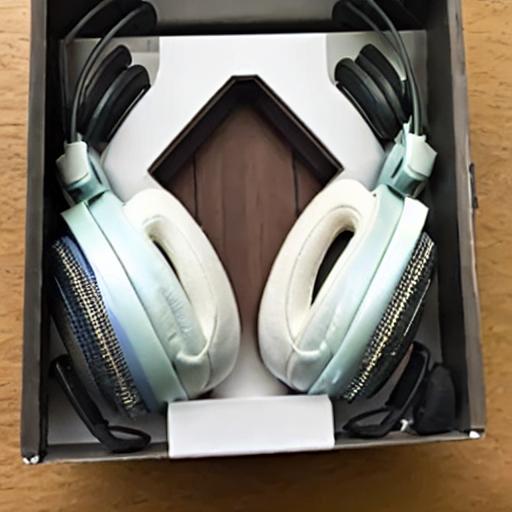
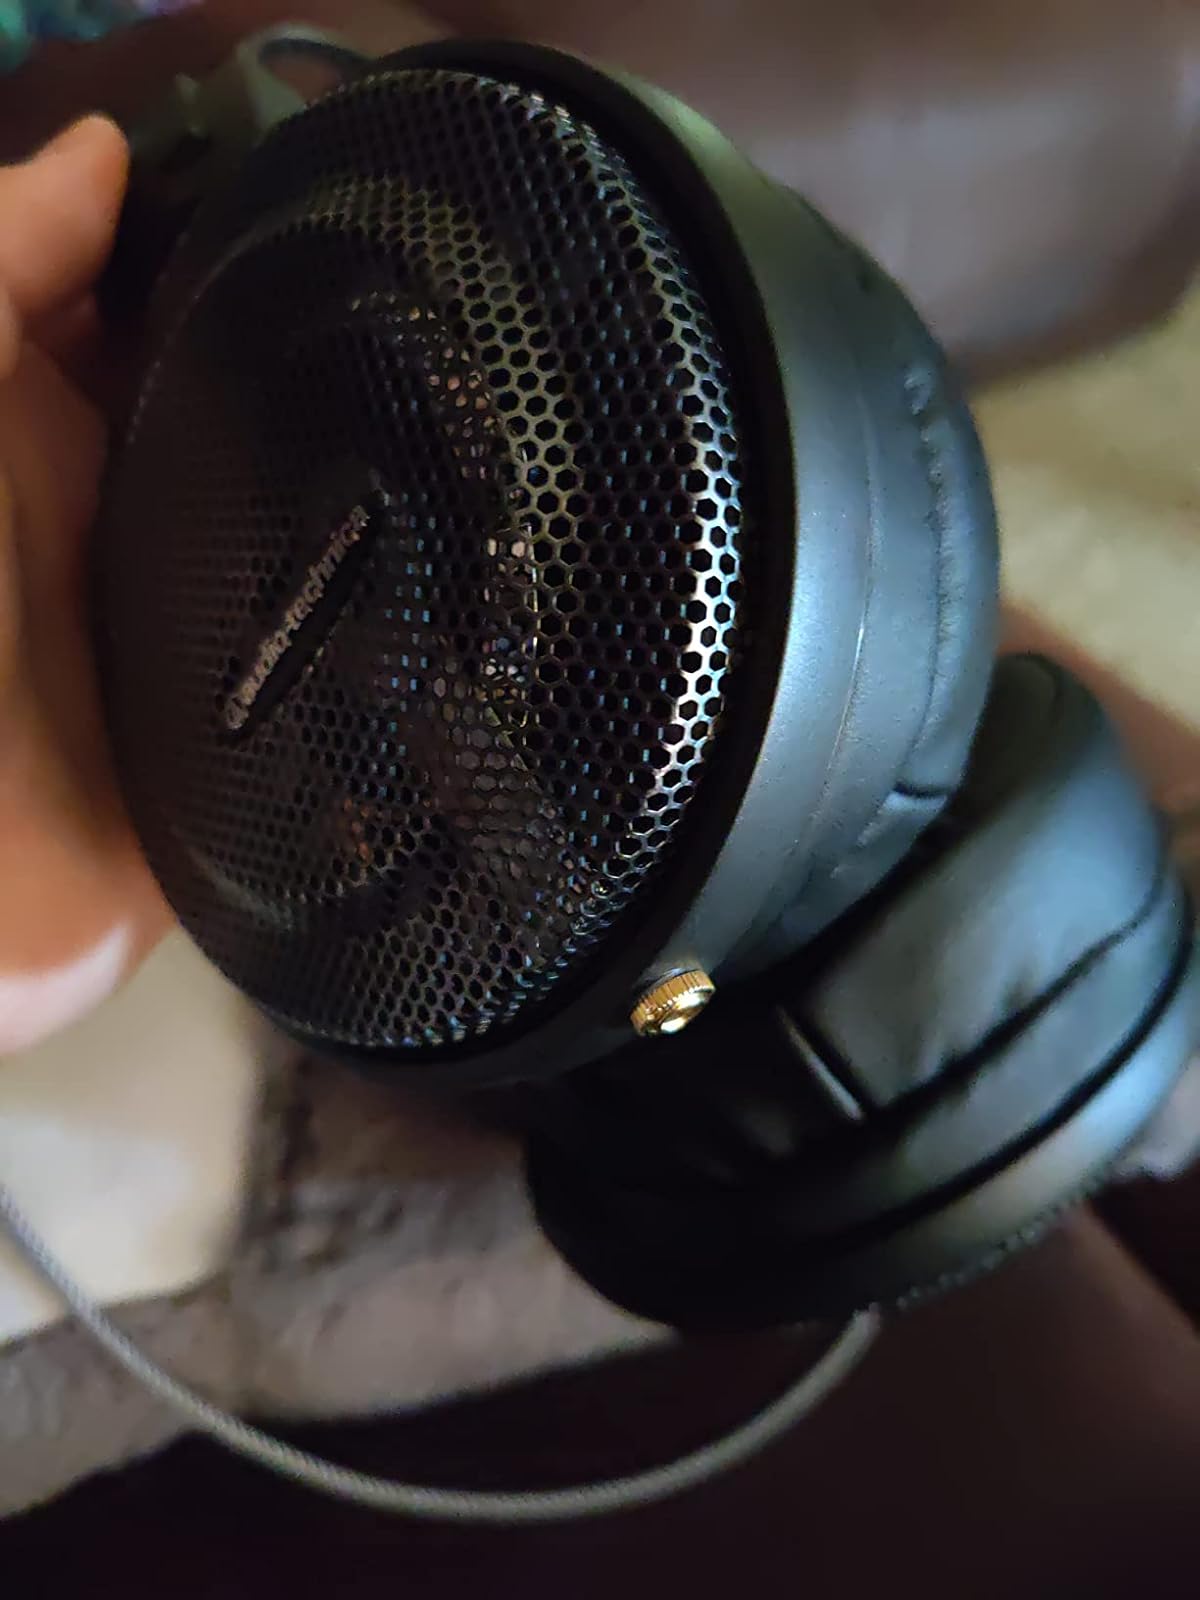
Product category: headphones
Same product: no